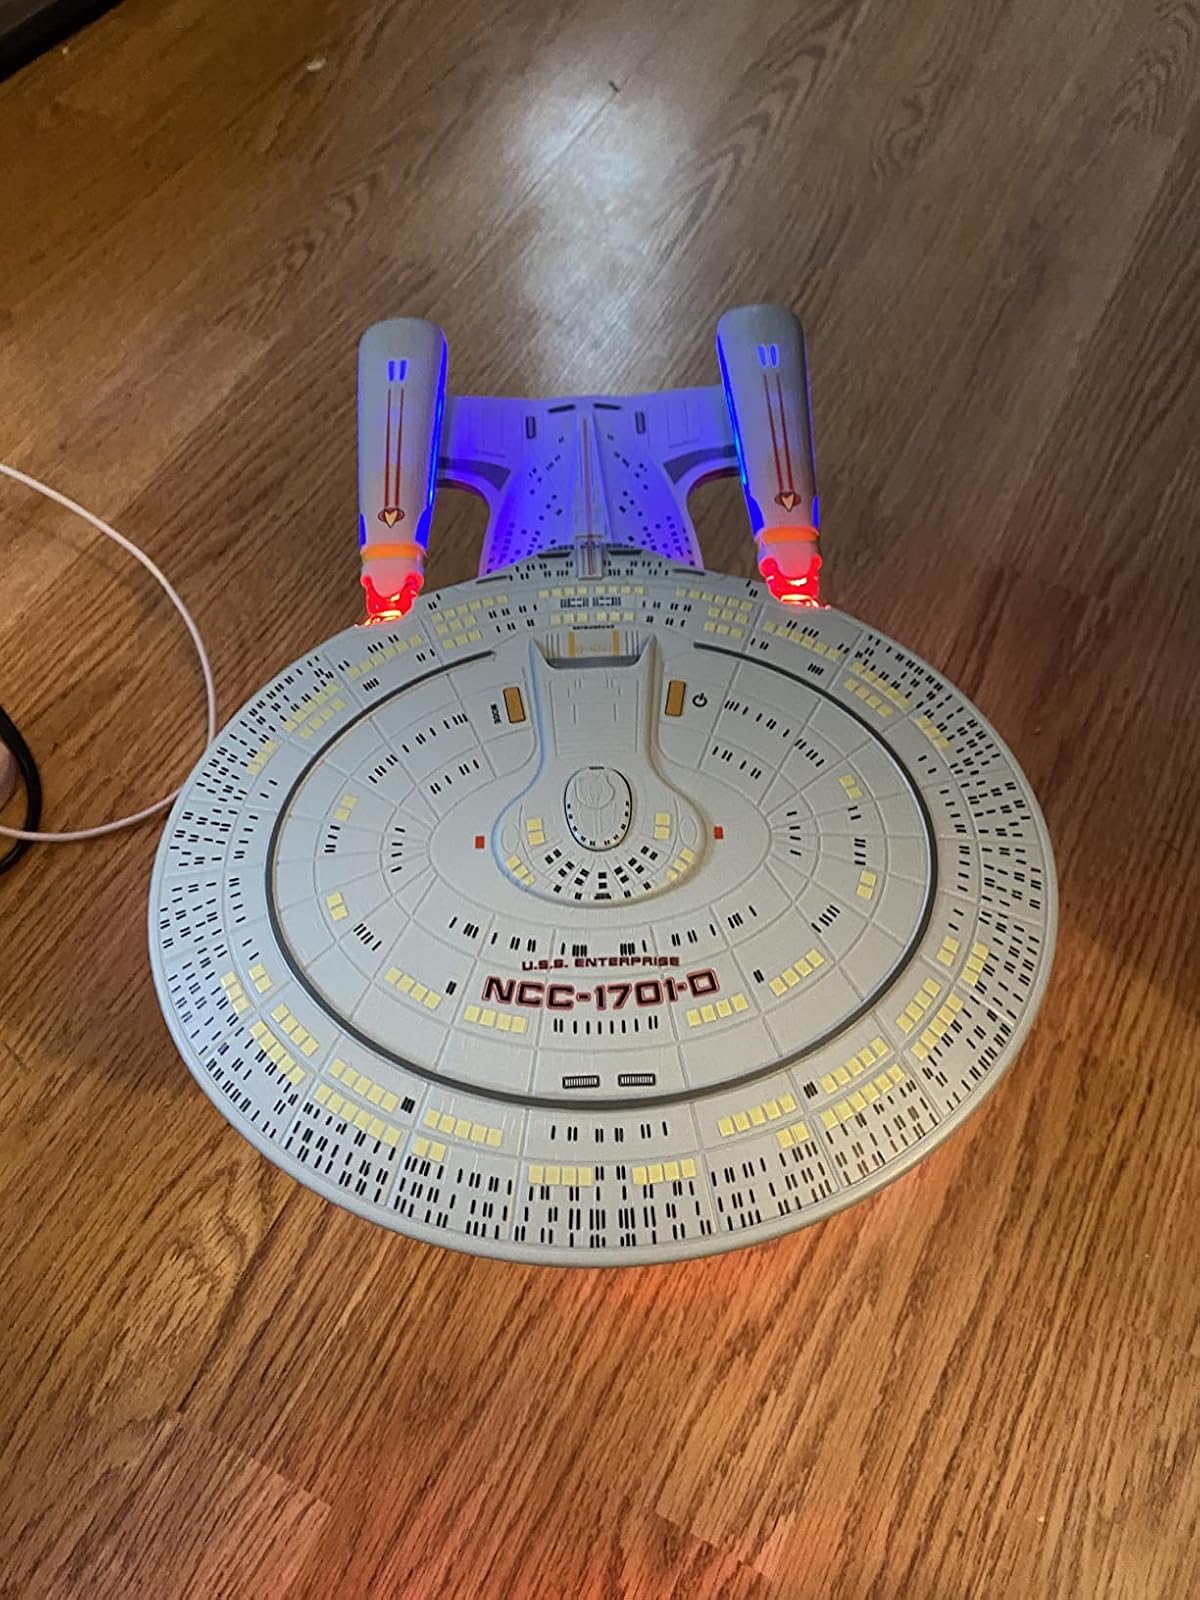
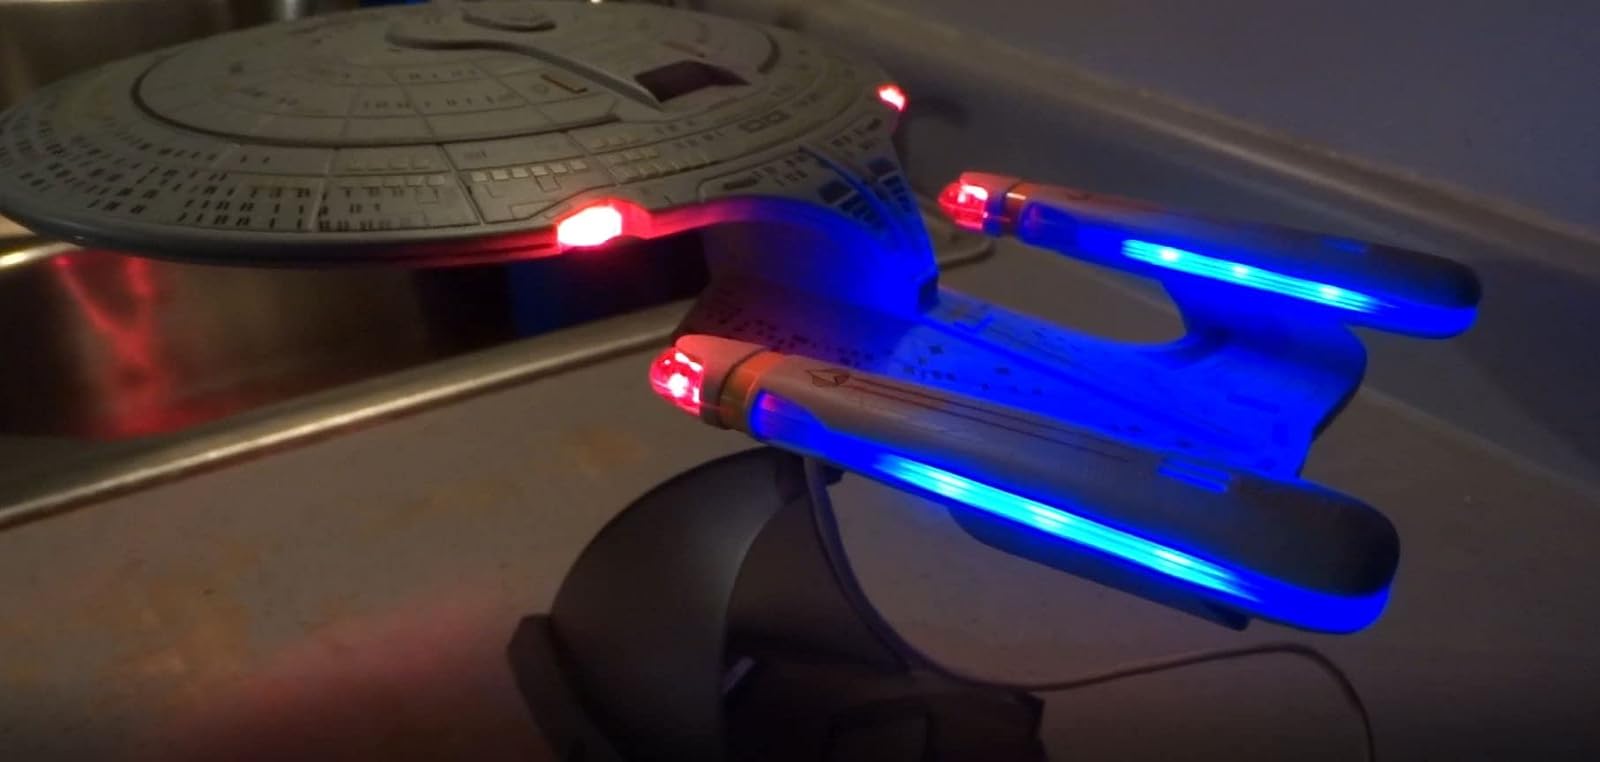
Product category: fan
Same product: yes